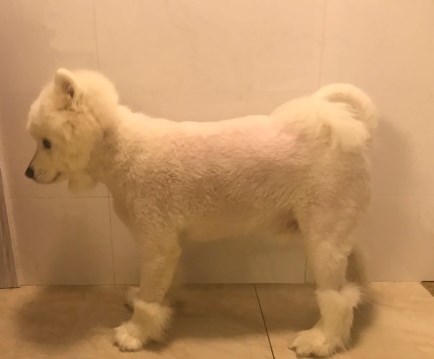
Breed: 2192-n000088-Samoyed